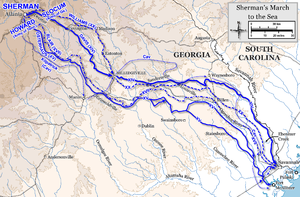
Shermans march mod havet / Marchen
Shermans march mod havet.
Shermans march mod havet er det navn, man normalt bruger om Savannahkampagnen, som blev gennemført i den sidste del af 1864 af generalmajor William Tecumseh Sherman og hans unionshær under den amerikanske borgerkrig. Kampagnen startede da Shermans tropper forlod den erobrede by Atlanta den 15. november og sluttede med erobringen af havnen i Savannah den 22. december.